Adrien Duquesnoy

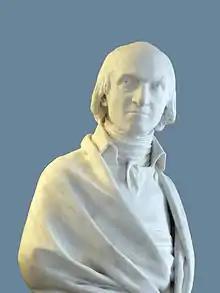
Adrien Duquesnoy image

Adrien Dusquenoy (26 November 1759 – 3 March 1808) was a leading figure in the French Revolution.